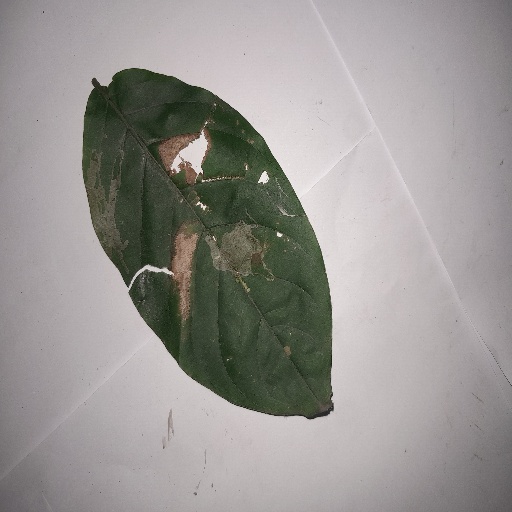
Species: HariTaki
Leaf condition: Bacterial Spot